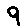
Label: 9